Edward A. Vincent

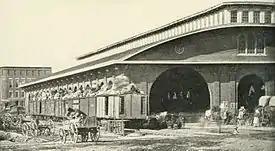
Vincent's railroad depot is shown in this photograph by George Barnard.

Edward Arista Vincent (c. 1825 – November 27, 1856) was an architect, cartographer, and civil engineer, known for his design for Atlanta's antebellum railroad depot Union Station – destroyed by the Union Army during the Battle of Atlanta in the American Civil War.